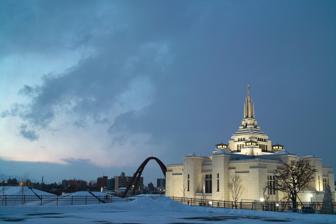
Building: Sapporo Japan Temple
Country: Japan
Year built: 2016
Temple of The Church of Jesus Christ of Latter-day Saints Sapporo Japan Temple Temple in winter 2016 Number 151 Dedication 21 August 2016, by Russell M. Nelson Site 9.8 acres (4.0 ha) Floor area 48,480 sq ft (4,504 m 2 ) Height 127 ft (39 m) Official website • News & images Church chronology ← Provo City Center Temple Sapporo Japan Temple → Philadelphia Pennsylvania Temple Additional information Announced 3 October 2009, by Thomas S. Monson Groundbreaking 22 October 2011, by Gary E. Stevenson Open house Friday, 8 July 2016-Saturday, 23 July 2016 Current president Makoto Ono Location Sapporo , Japan Geographic coordinates 43°1′28.7076″N 141°26′41.082″E / 43.024641000°N 141.44474500°E / 43.024641000; 141.44474500 Baptistries 1 Ordinance rooms 2 (two-stage progressive) Sealing rooms 3 Notes Ground was broken on 22 October 2011 by Gary E. Stevenson . Michael T. Ringwood and Koichi Aoyagi of the Seventy were also present. ( edit ) The Sapporo Japan Temple ( 札幌神殿 , Sapporo Shinden ) is a temple of the Church of Jesus Christ of Latter-day Saints (LDS Church) in Sapporo , Hokkaido , Japan , dedicated in 2016. History The intent to construct the temple was announced by church president Thomas S. Monson on October 3, 2009, during the church's semi-annual general conference . Completed in 2016, the intent to build the temple was announced concurrently with the Brigham City Utah , Concepción Chile , Fort Lauderdale Florida and Fortaleza Brazil temples; together, at the time, they brought the total number of temples worldwide to 151. It is the third church temple in Japan. Ground was broken on 22 October 2011 by Gary E. Stevenson . Michael T. Ringwood and Koichi Aoyagi of the Seventy were also present. A public open house was held from July 8–23, 2016, excluding Sundays. The temple was formally dedicated by Russell M. Nelson on August 21, 2016. In 2020, the Sapporo Japan Temple was closed temporarily during the year in response to the COVID-19 pandemic . See also LDS Church portal Comparison of temples of The Church of Jesus Christ of Latter-day Saints List of temples of The Church of Jesus Christ of Latter-day Saints List of temples of The Church of Jesus Christ of Latter-day Saints by geographic region Temple architecture (Latter-day Saints) The Church of Jesus Christ of Latter-day Saints in Japan Fukuoka Okinawa Osaka Sapporo Tokyo Temples  in Japan = Operating = Under construction = Announced = Temporarily Closed References